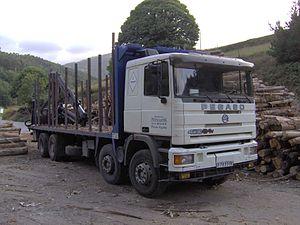
Le Pegaso Troner est un modèle de camion fabriqué par l'entreprise espagnole Pegaso.
Pegaso est la marque commerciale du groupe industriel espagnol ENASA, intégré depuis 1990 dans le groupe FIAT-IVECO. Pegaso était également réputé, au lendemain de la seconde guerre mondiale, comme constructeur de voitures, digne héritière de Hispano-Suiza.